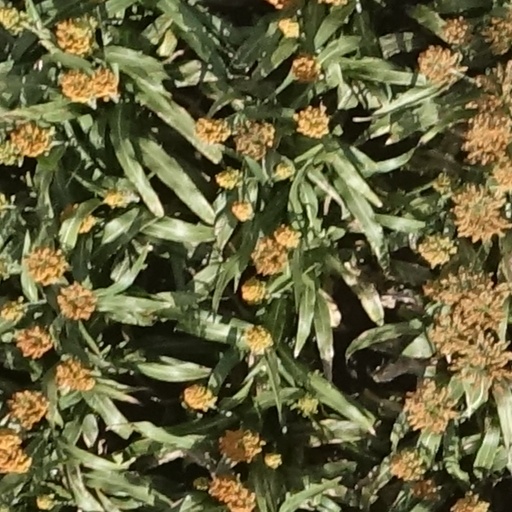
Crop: sorghum